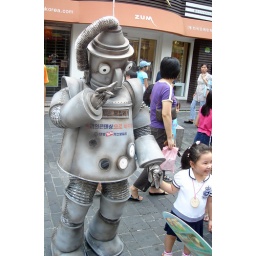
just walking around the street. look how precious that little girl is.